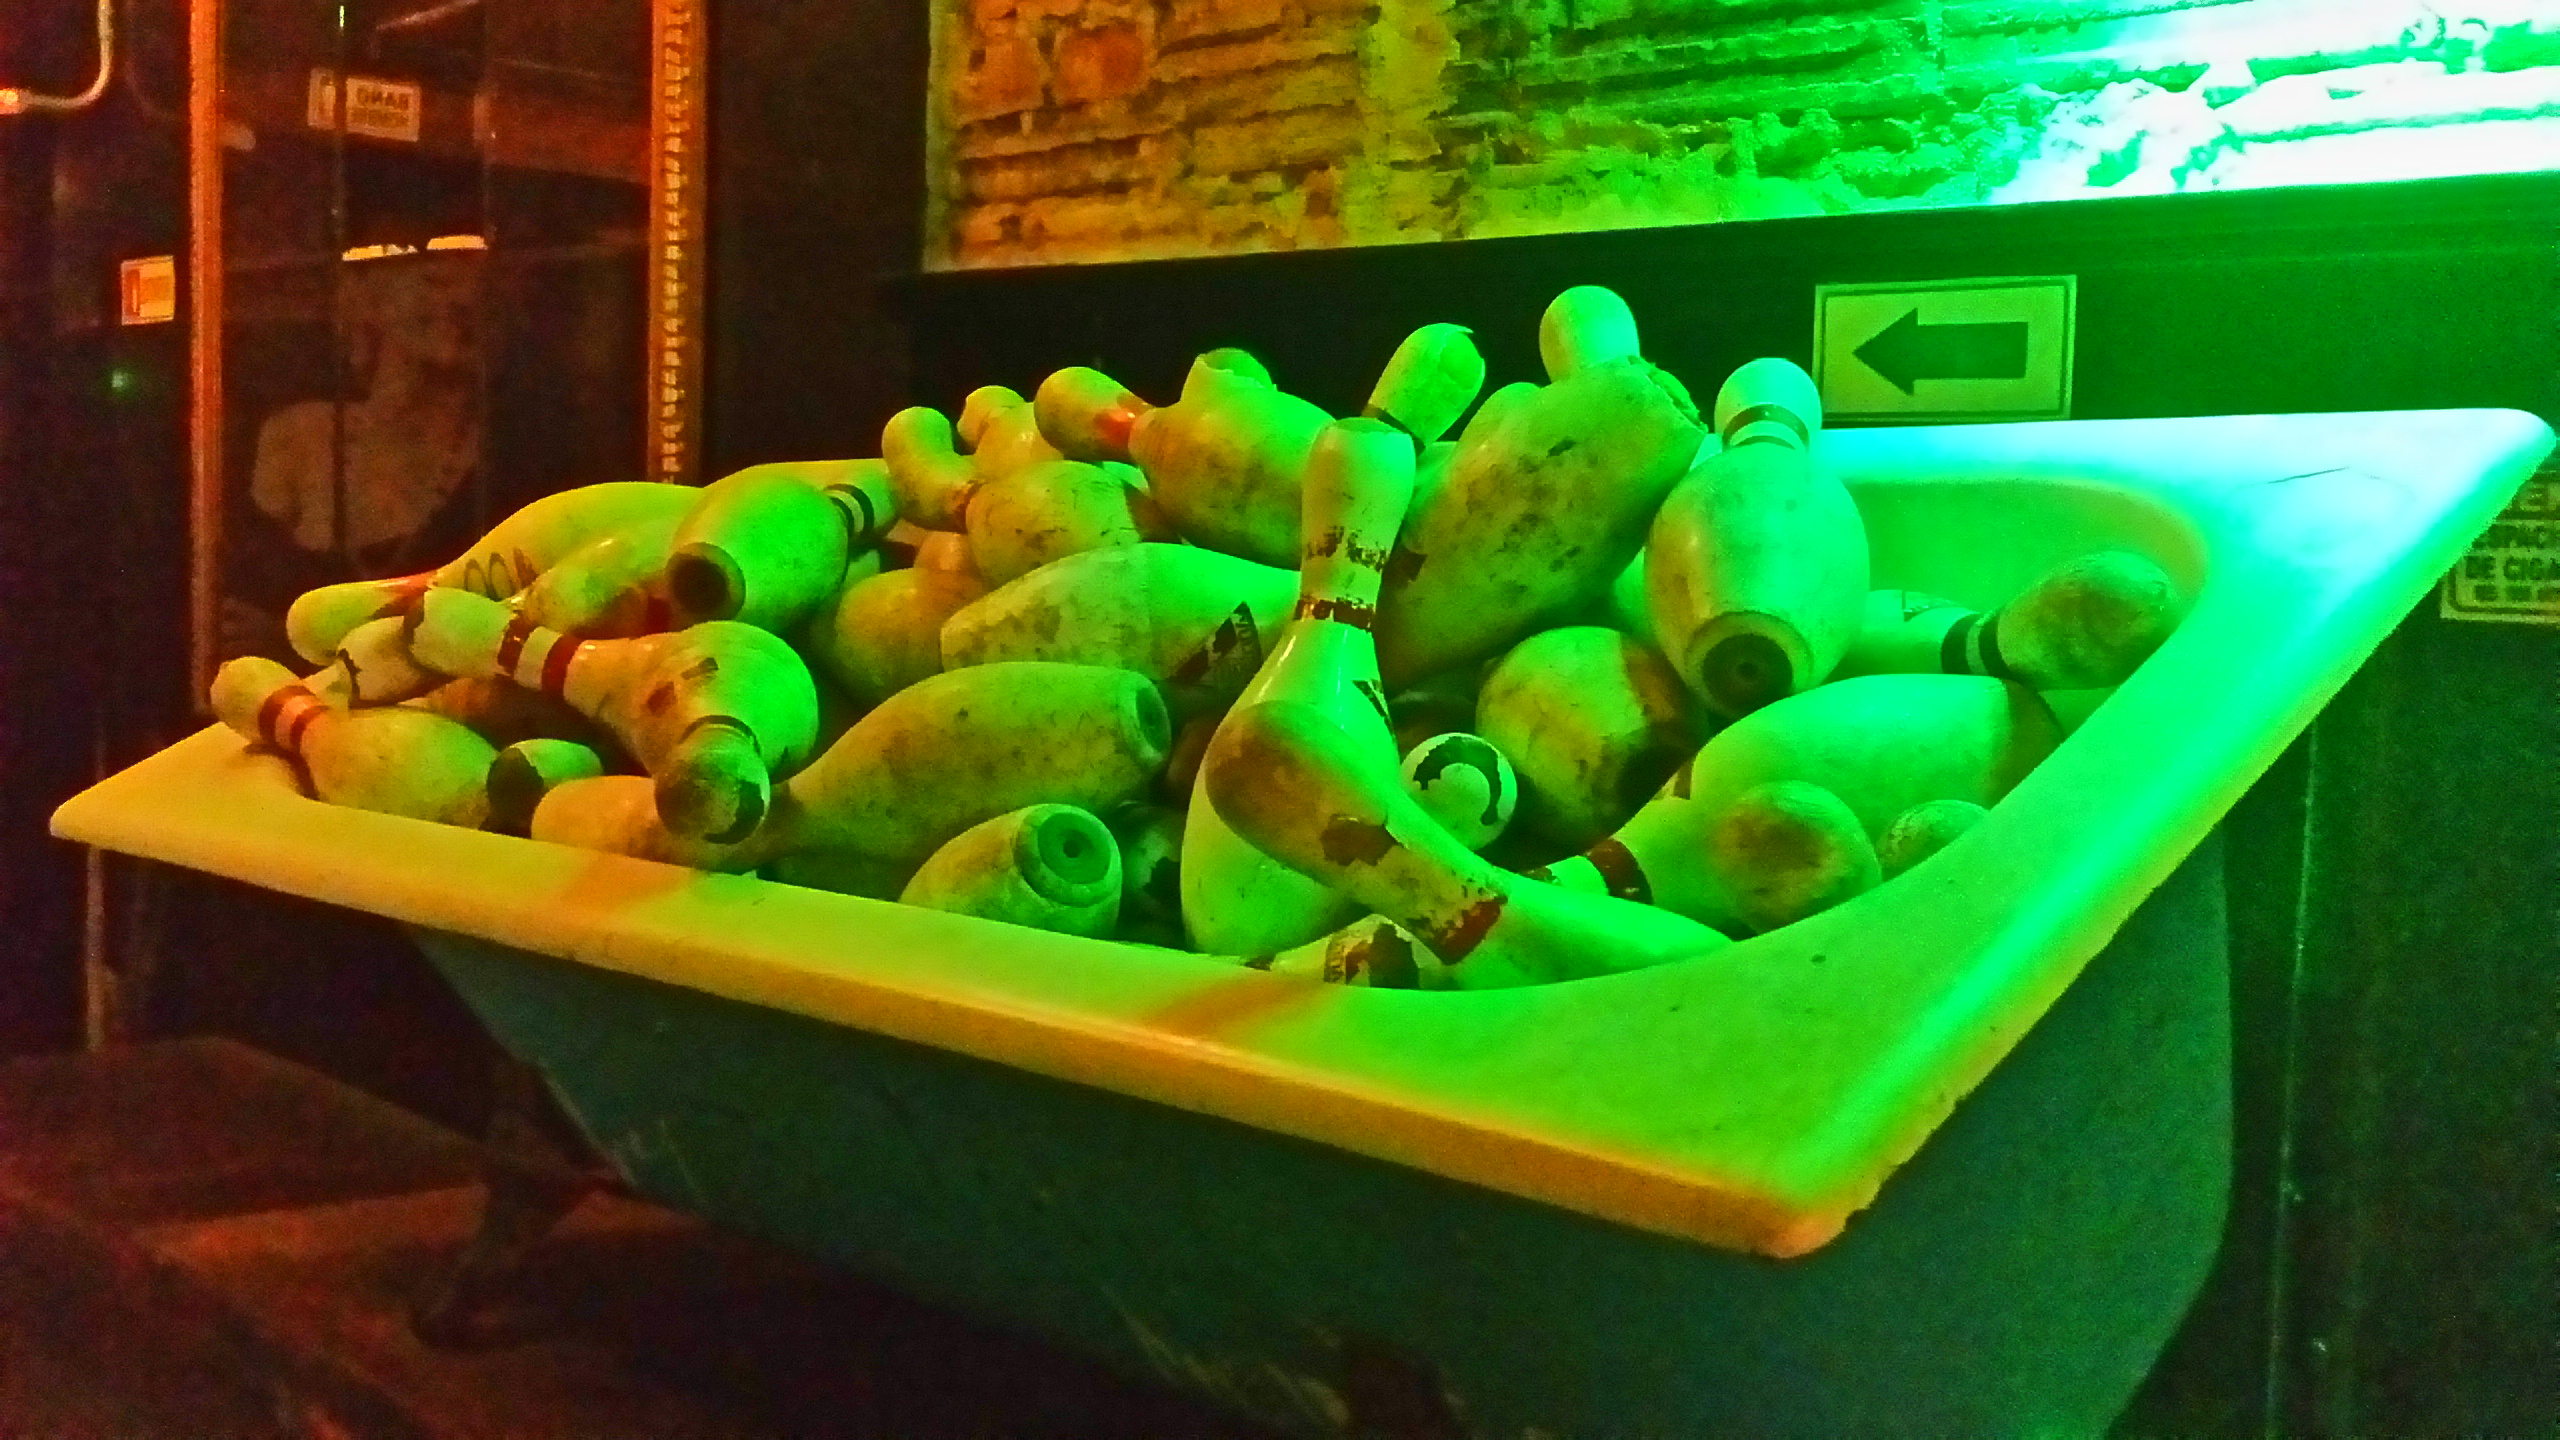
vintage, bowling, bar, bogota, green, organism, plant